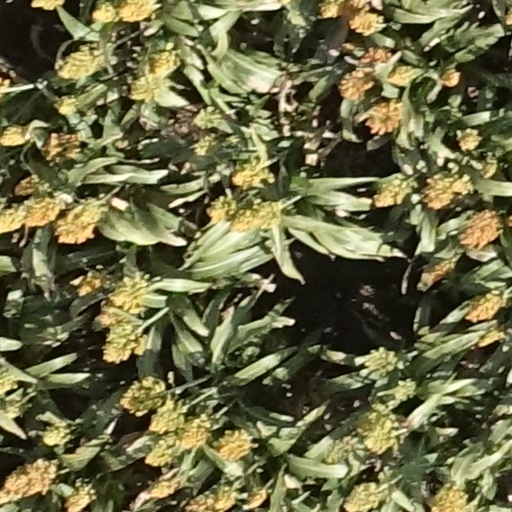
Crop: sorghum